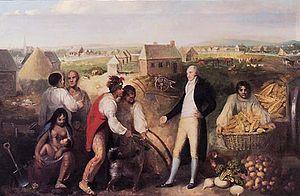
Le racisme et la discrimination ethnique aux États-Unis sont un phénomène majeur depuis l'époque coloniale et l'époque de l'esclavage. Le racisme légalement accepté accorde aux Américains Blancs des droits et privilèges refusés aux Amérindiens, Afro-Américains, Asio-Américains et aux Latino-Américains. Les Euro-Américains sont privilégiés par la loi en matière d'éducation, d'immigration, de droit de vote, de citoyenneté, d'acquisition de terres et de procédure pénale sur une période allant du XVIIᵉ siècle aux années 1960. À cette époque, de nombreux groupes non protestants immigrants d'Europe – particulièrement les juifs, les Irlandais, les Polonais et les Italiens – sont victimes d'exclusion xénophobe et d'autres formes de discrimination fondées sur l'ethnicité dans la société américaine.